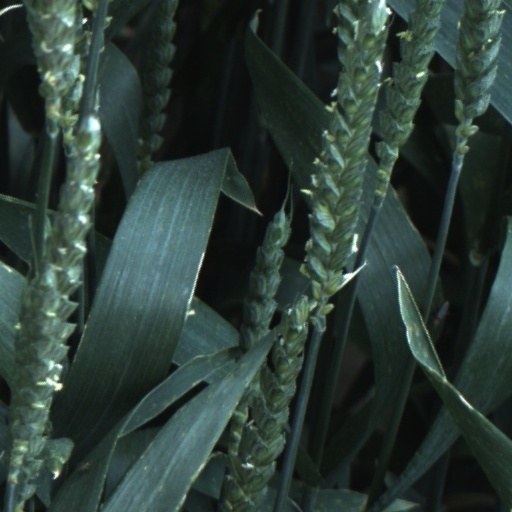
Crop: wheat